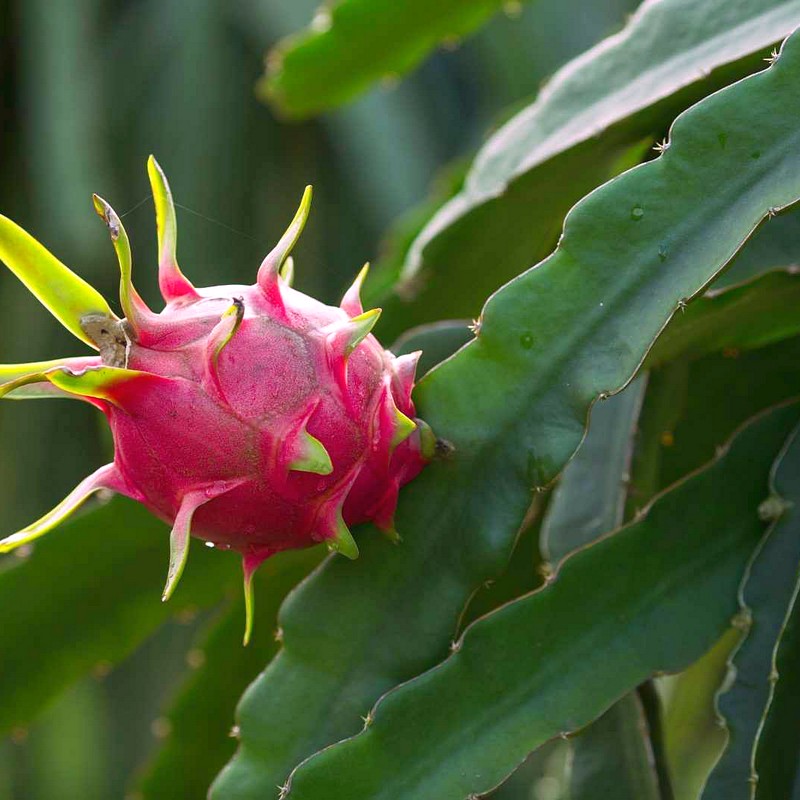
Label: Mature Dragon Fruit